Finn's weaver

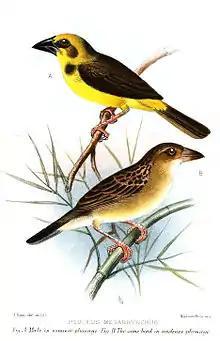
Illustration of Finn's weaver by Joseph Smit (1901)

The species was called "Eastern baya" by Oates in 1889 and called Finn's baya after Frank Finn by E. C. Stuart Baker in 1925.